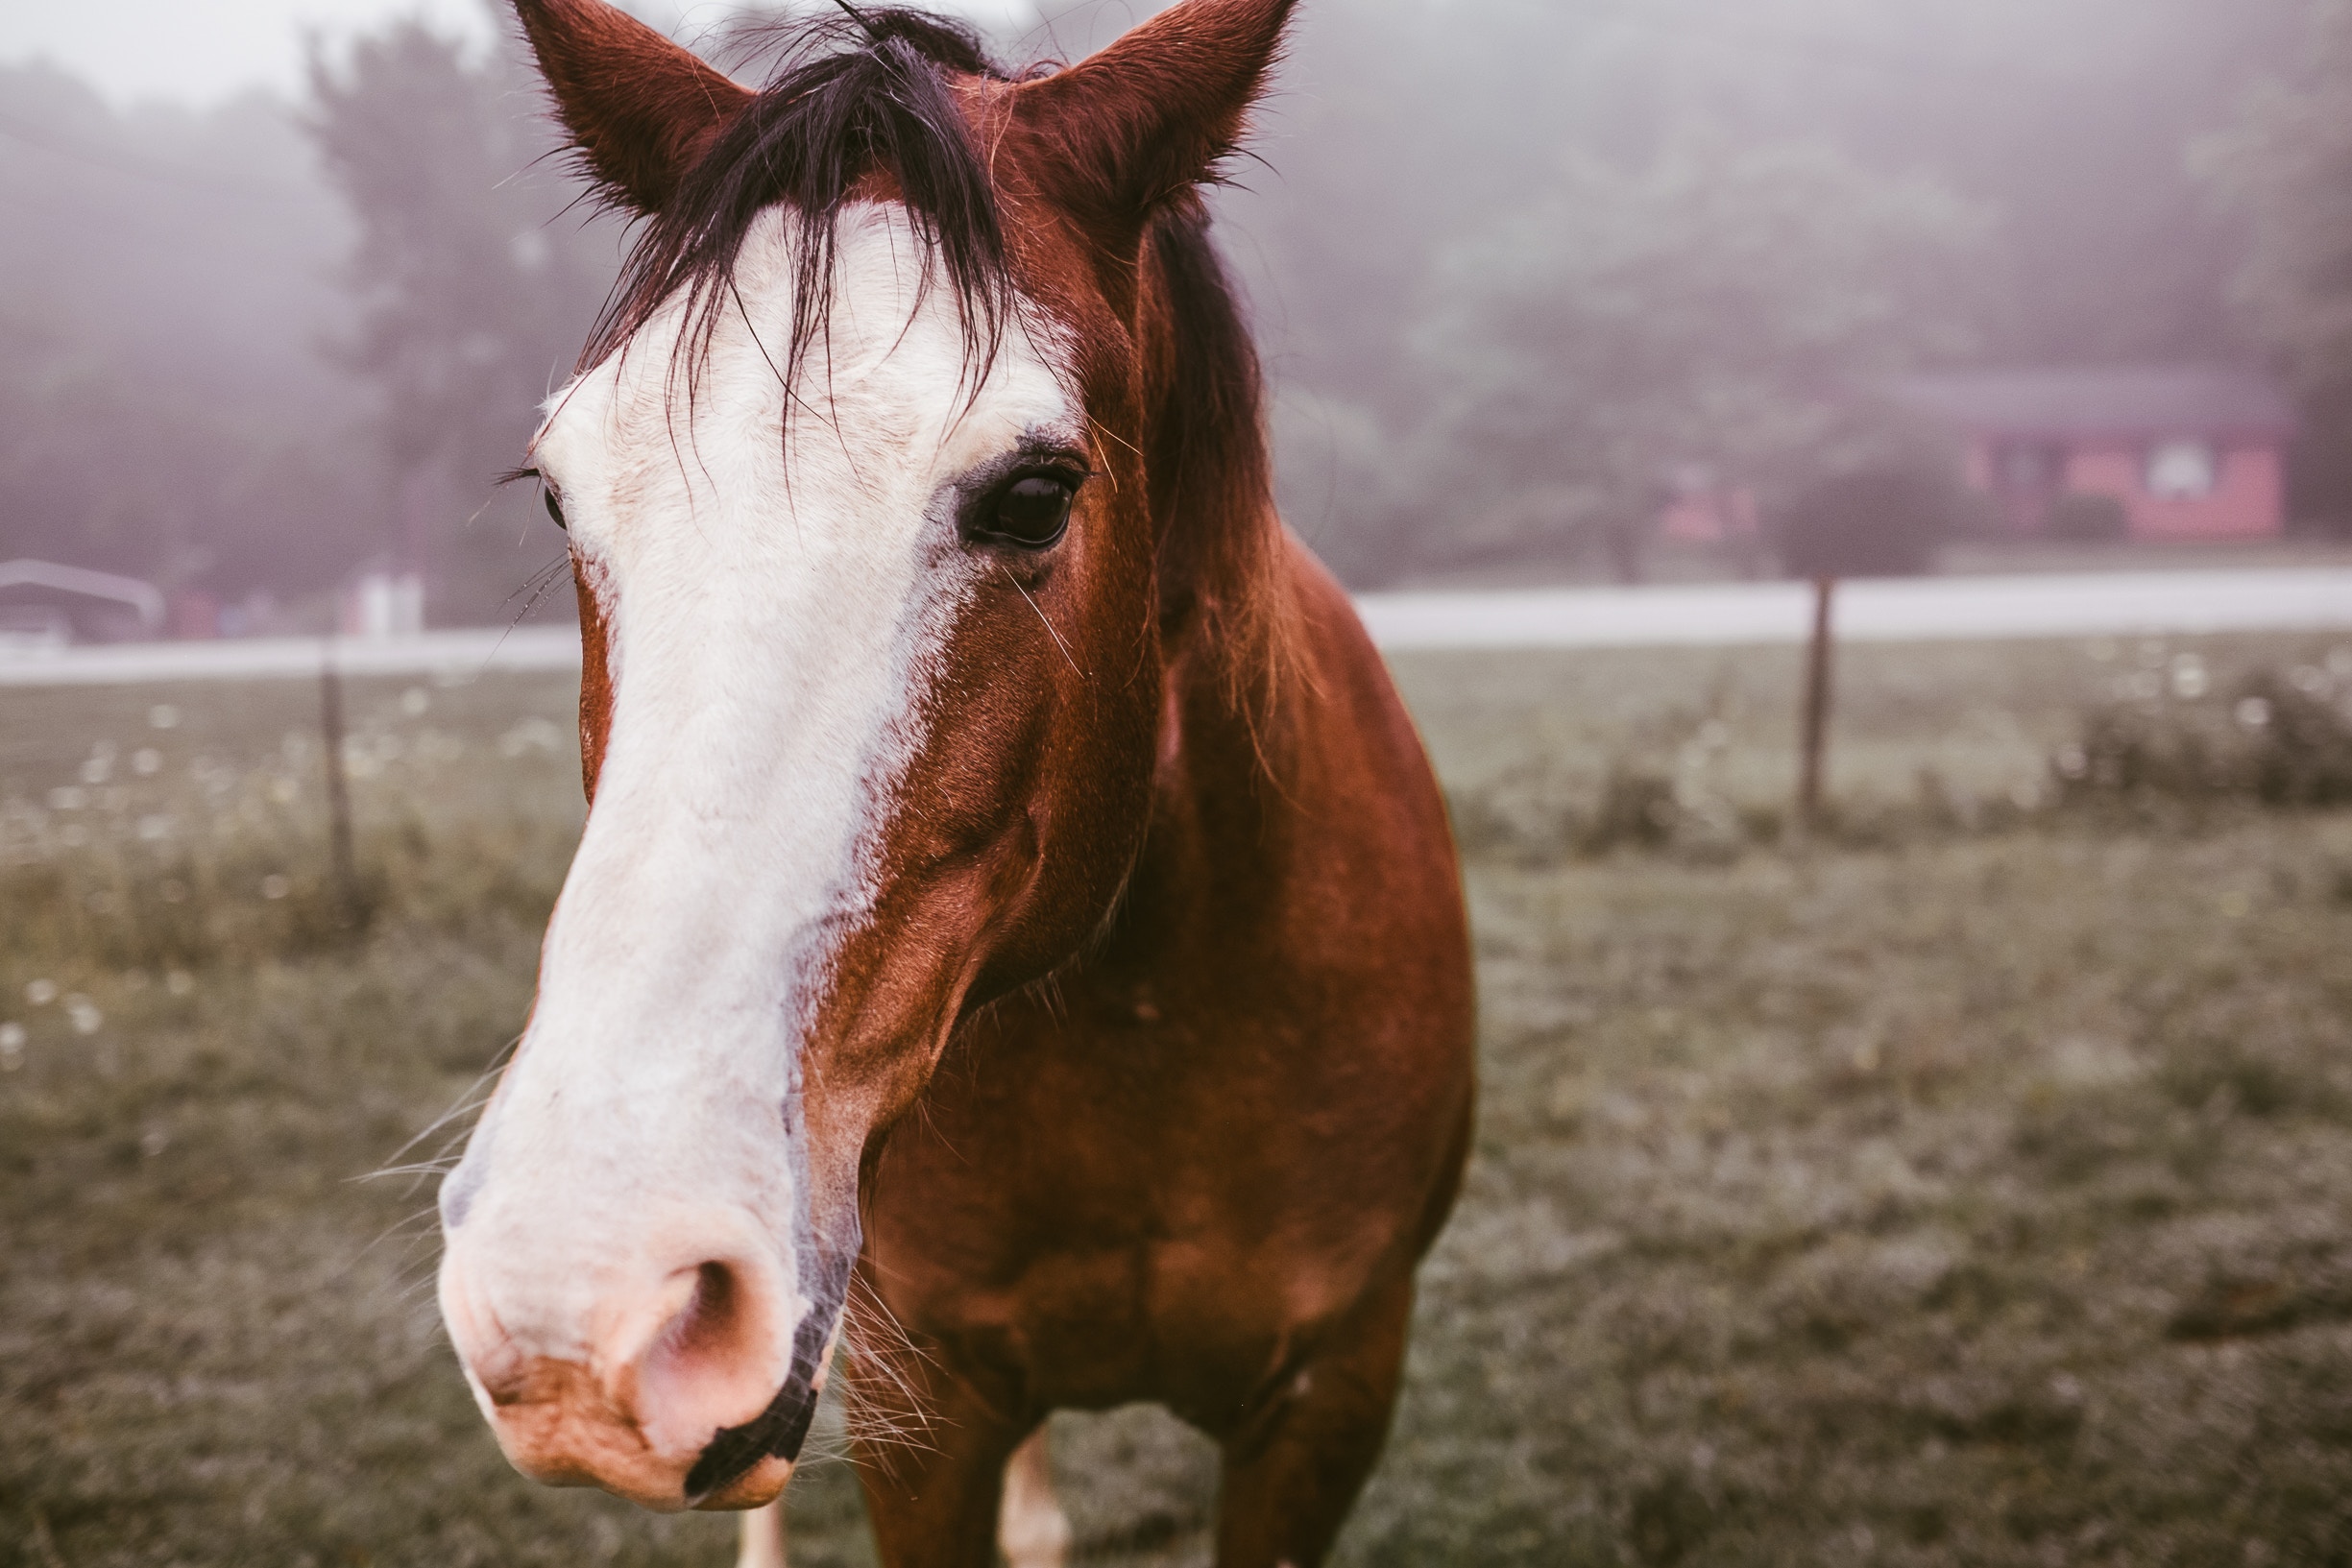
tree, grass, pasture, livestock, horse, stallion, mane, bridle, pony, snout, mare, sorrel, horse like mammal, mustang horse, horse tack, horse supplies